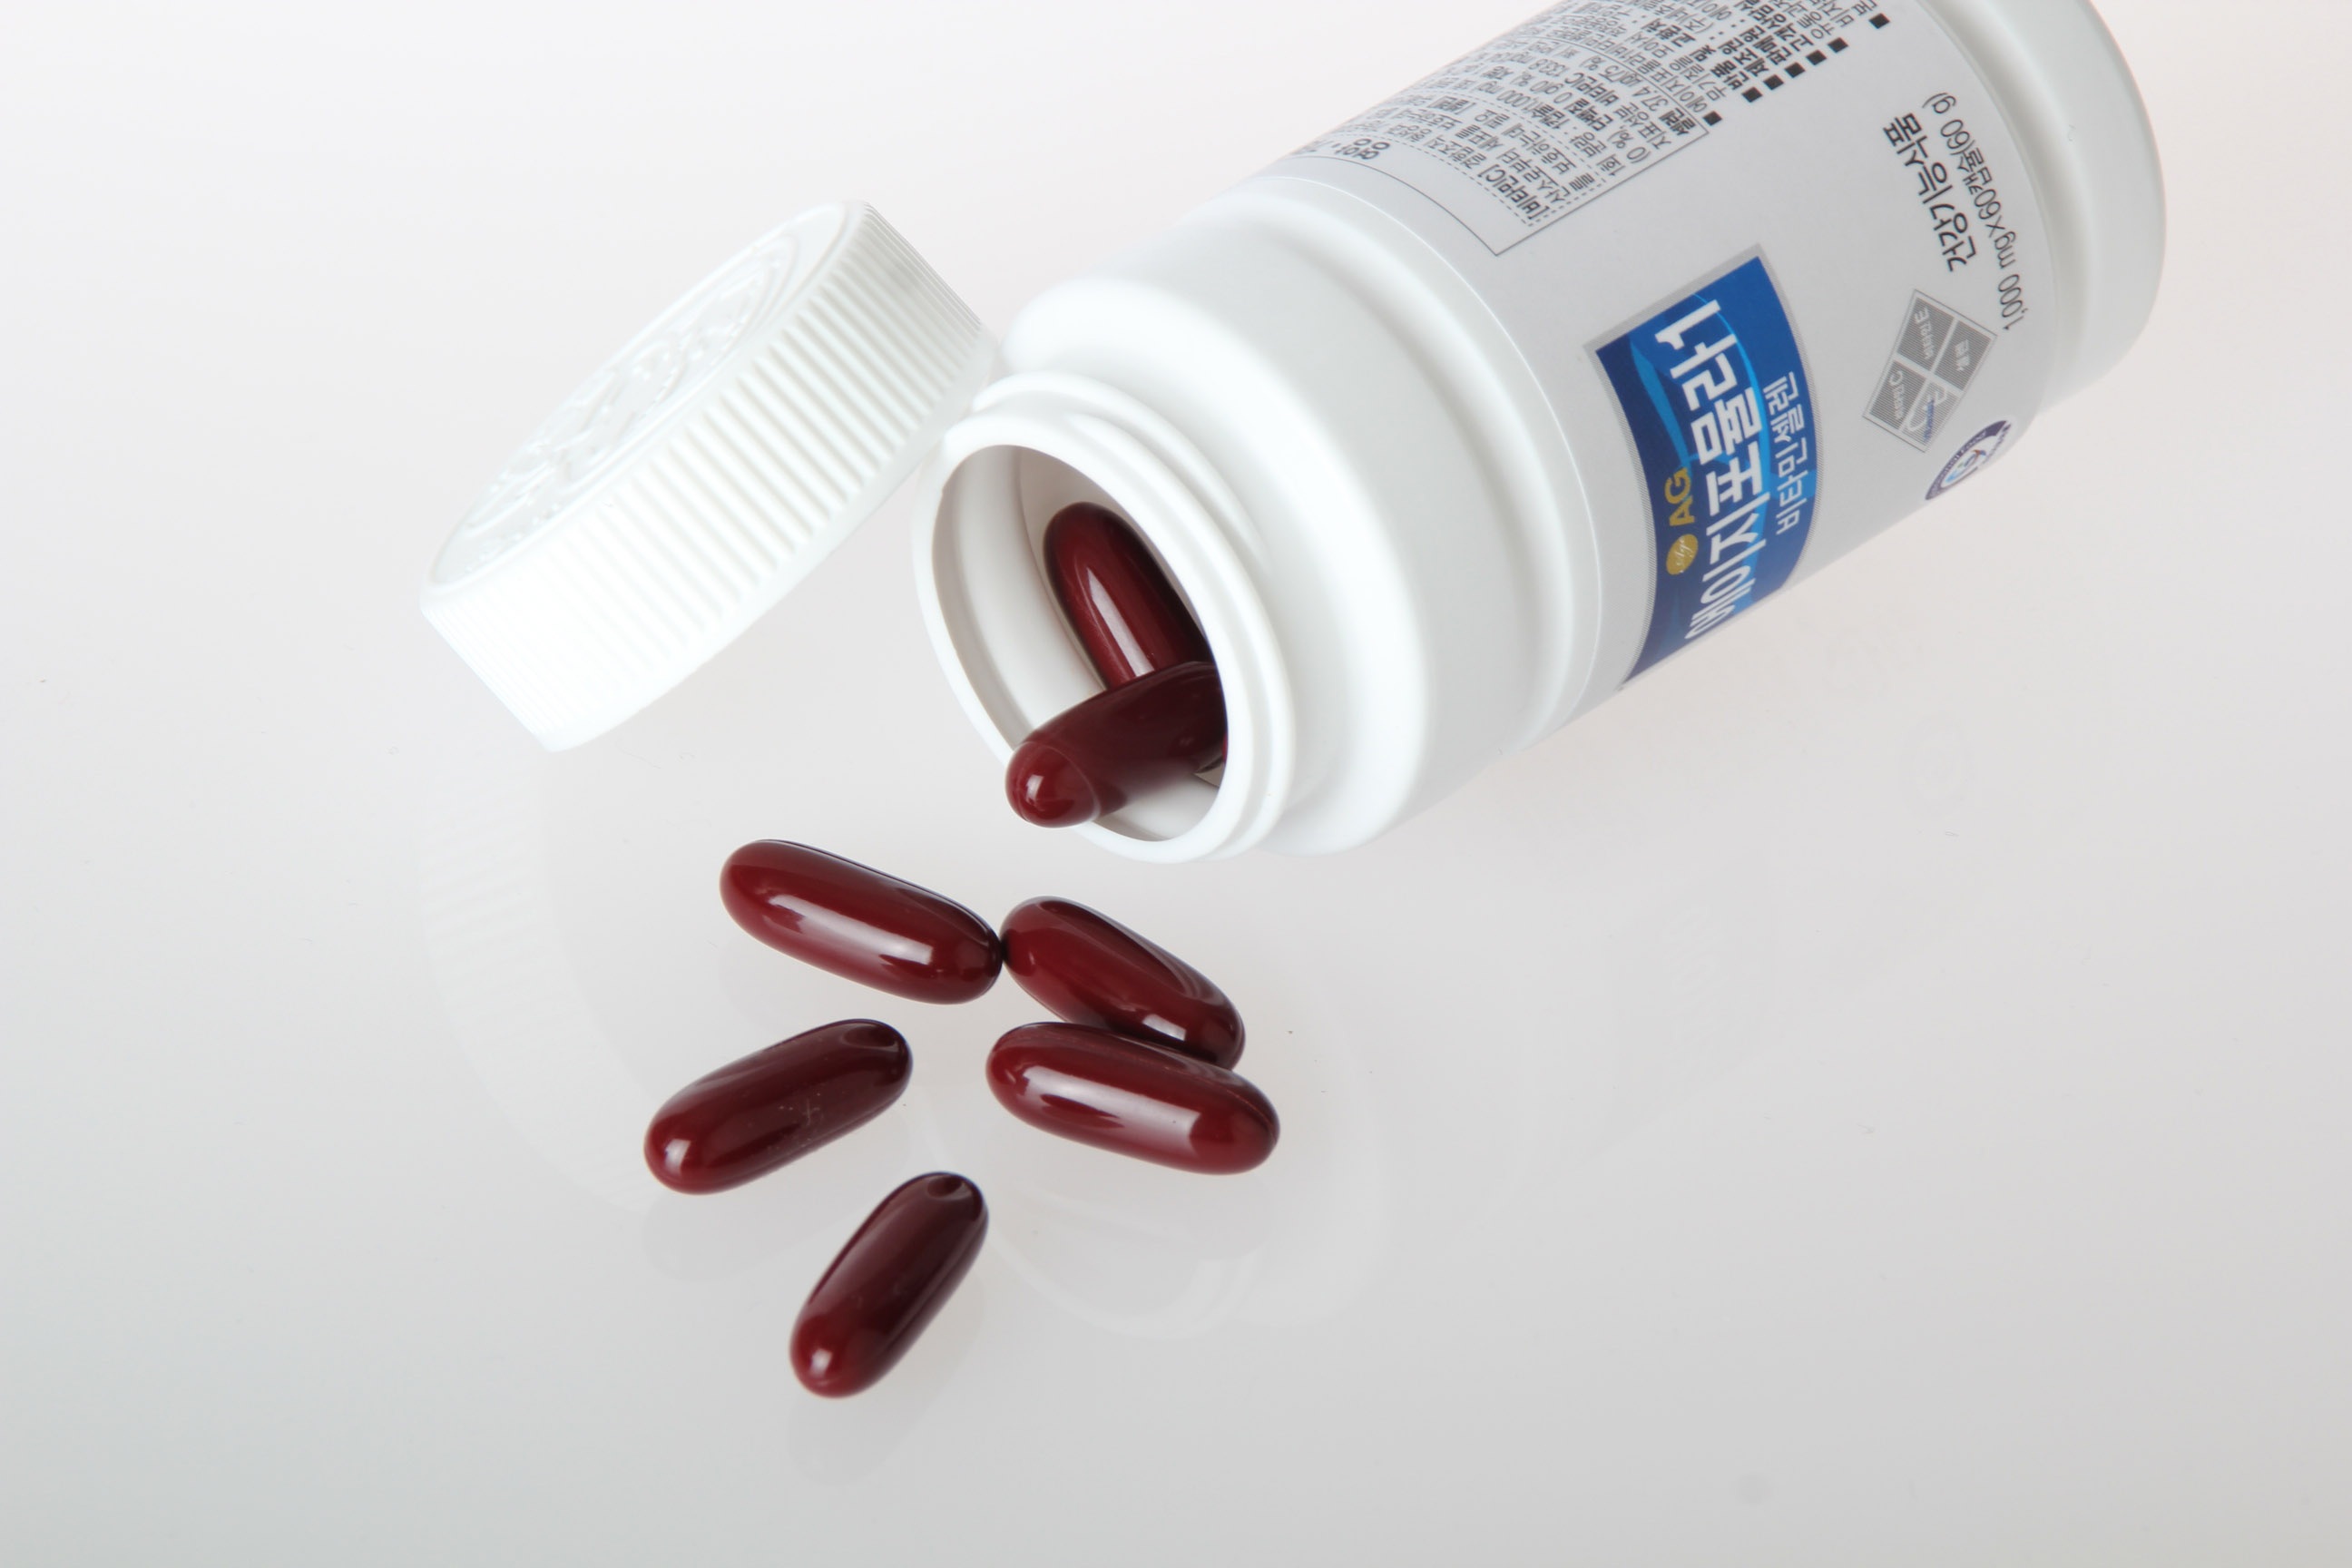
hand, bottle, medicine, health, product, vitamin, organ, pills, medical, about